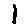
Label: 1